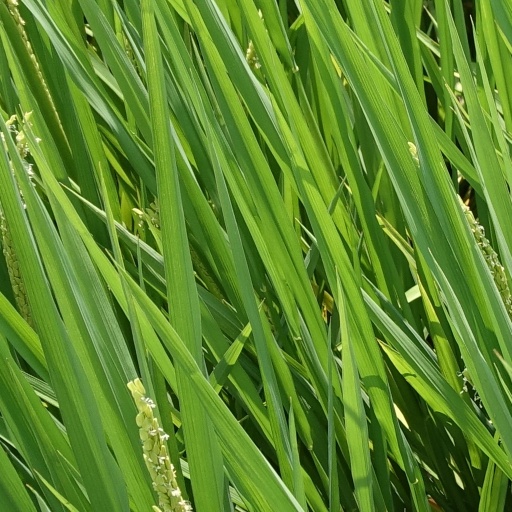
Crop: rice